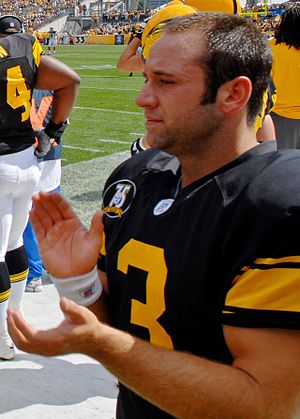
Jeff Reed
Jeff Reed ved et kick
Jeffrey Montgomery Reed er en tidligere amerikansk fodbold-spiller fra USA, der spillede i NFL for henholdsvis San Francisco 49ers og Pittsburgh Steelers. Han spillede positionen placekicker.